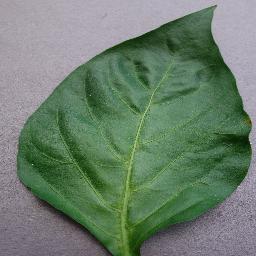
Label: Pepper,_bell___healthy